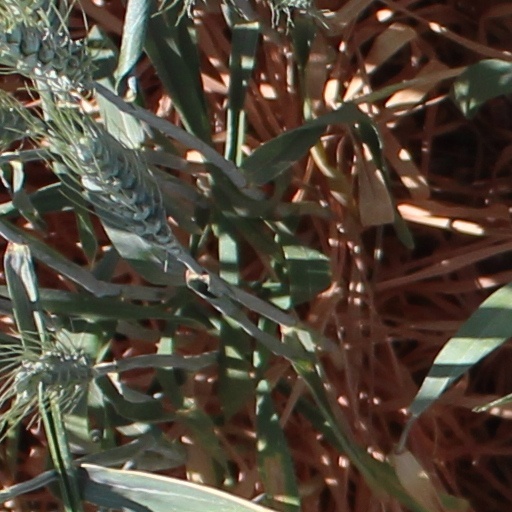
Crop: wheat